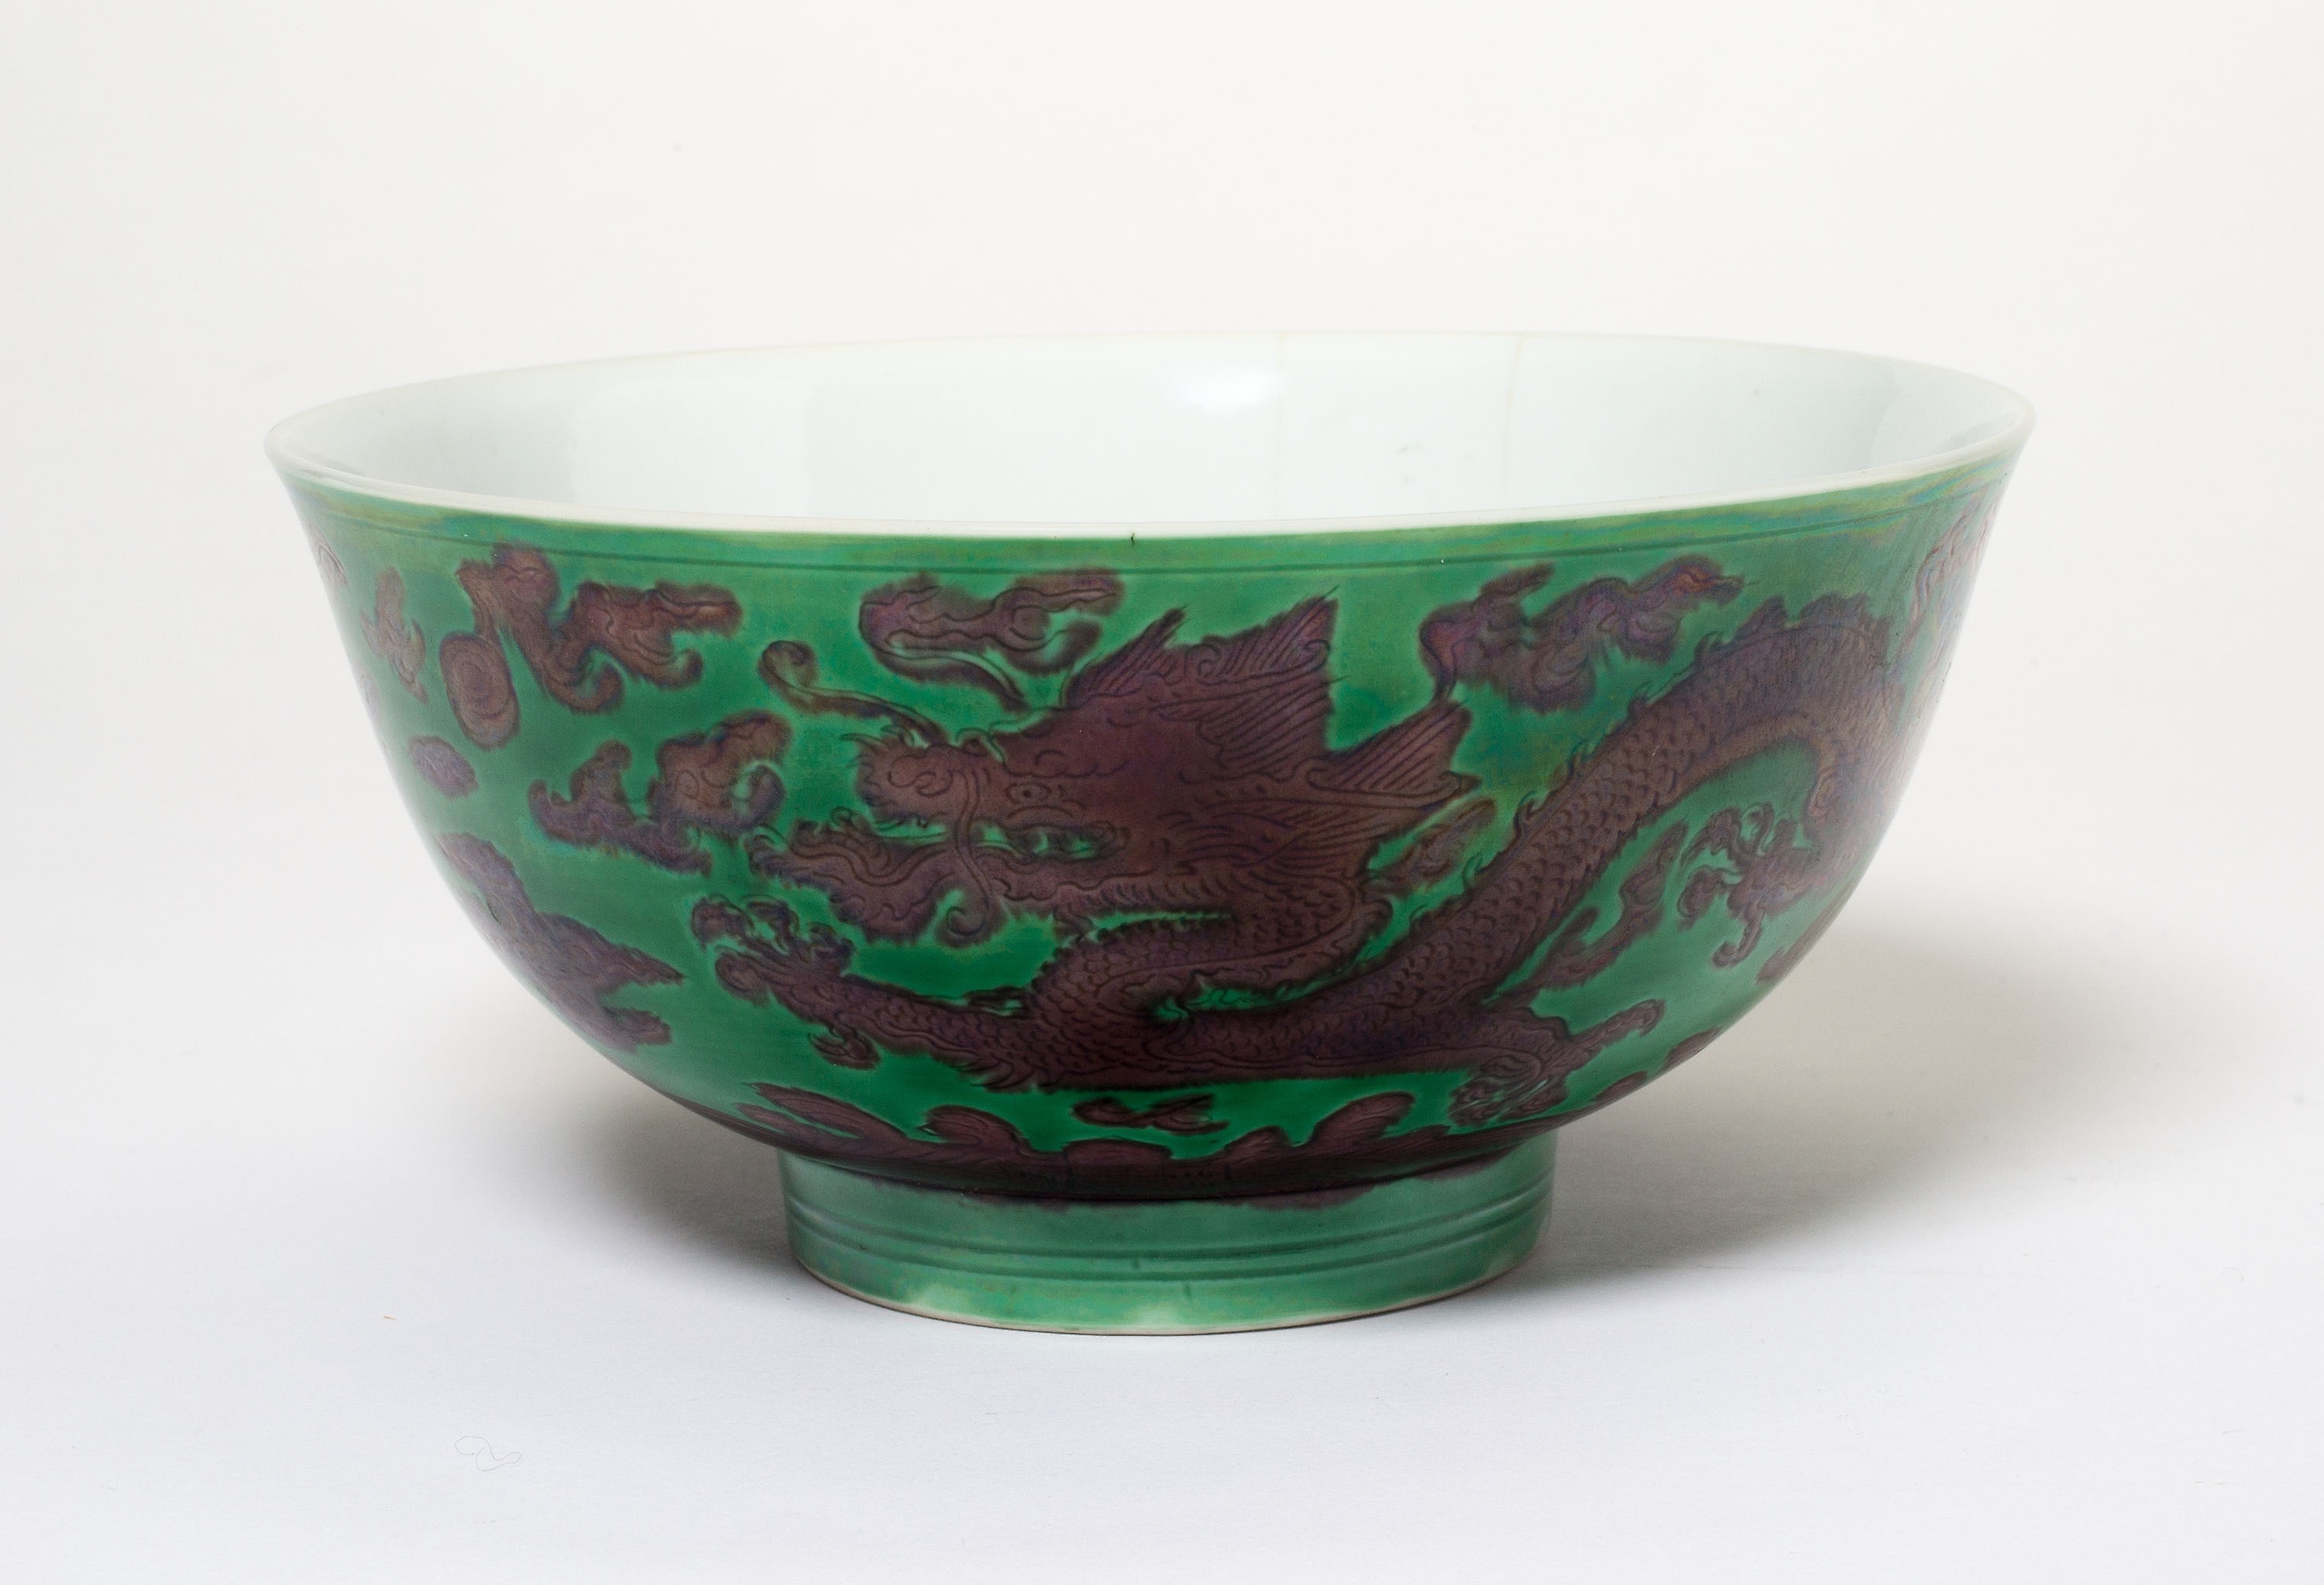
porcelain, green, bowl, cup, teacup, turquoise, ceramic, tableware, drinkware, mixing bowl, serveware, earthenware, dishware, glass